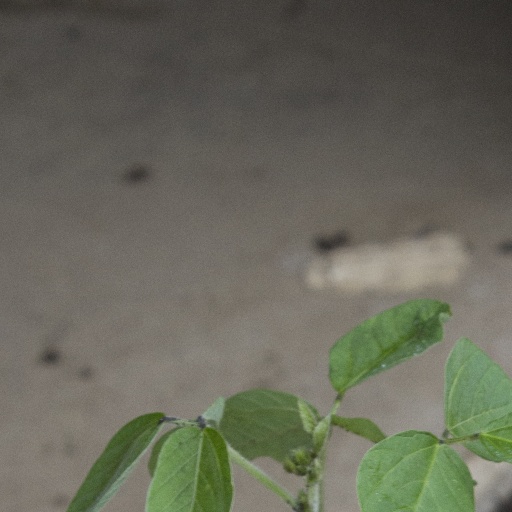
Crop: soybean